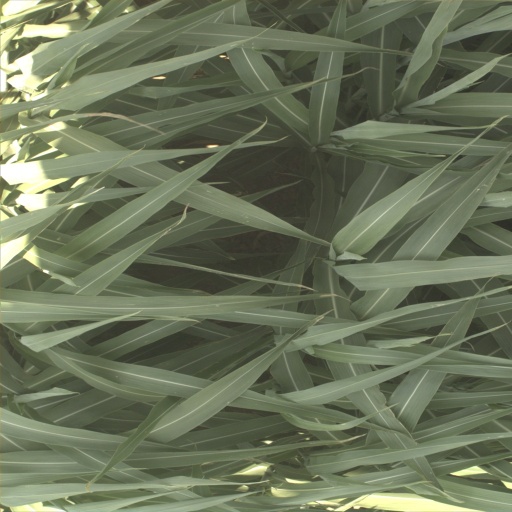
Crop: sorghum